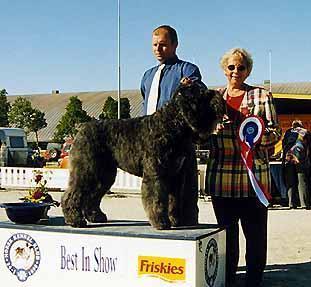
Bouvier_des_Flandres